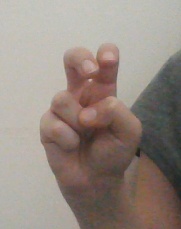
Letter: toot